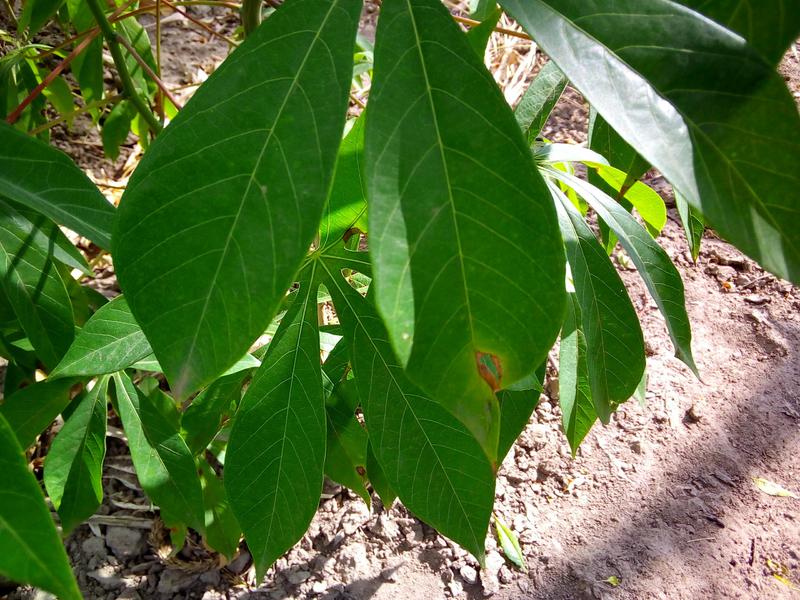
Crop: cassava
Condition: healthy